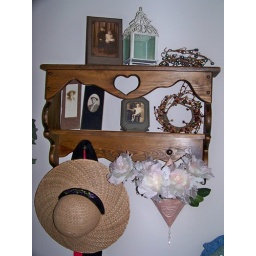
a wall shelf in my guest bedroom, Photos are vintage Neumann family in Minnesota area